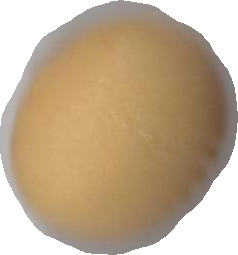
Variety: Grobogan